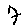
Label: 7